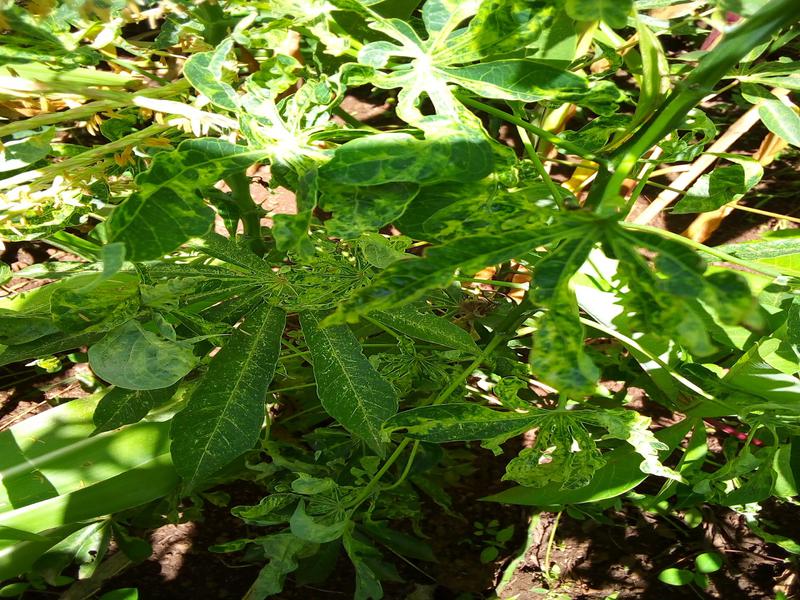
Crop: cassava
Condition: mosaic_disease